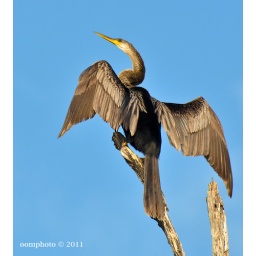
Anhinga... drying the feathers against the clear blue sky